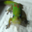
Label: lizard